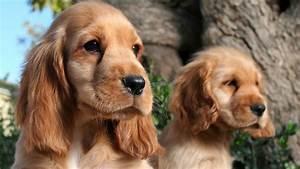
dog